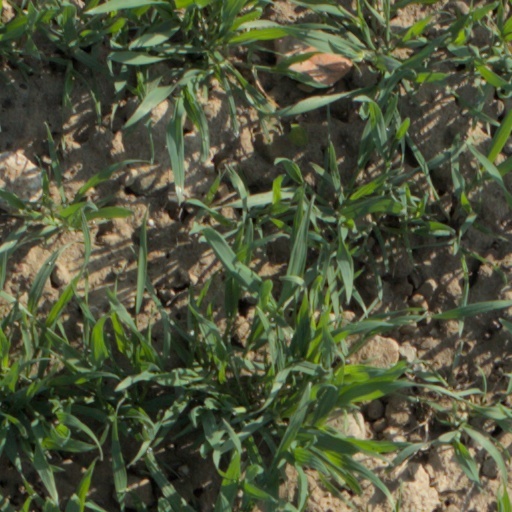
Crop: wheat